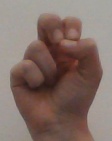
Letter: gaaf